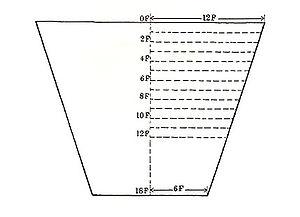
Section de la partie interne de la clepsydre du papyrus n° 470 d'Oxyrhynche
La plus ancienne horloge hydraulique primitive connue, dite traditionnellement clepsydre, est la clepsydre de Karnak ; elle est égyptienne et date du règne d'Amenhotep III. Cependant un document prouverait que la conception de cet instrument est antérieure à ce règne. Les murs de la tombe du scribe Amenemhat ayant officié sous les règnes d'Ahmôsis Iᵉʳ, Amenhotep Iᵉʳ et Thoutmôsis Iᵉʳ, sont couverts entre autres de la description d'une telle horloge à eau.
Dans les mathématiques dans l'Égypte antique, les problèmes de géométrie, présents notamment dans le Papyrus Rhind, concernent l'évaluation de quantités numériques, en particulier le calcul de longueurs, d'aires et de volumes.